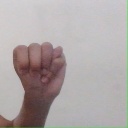
अक्षर: म